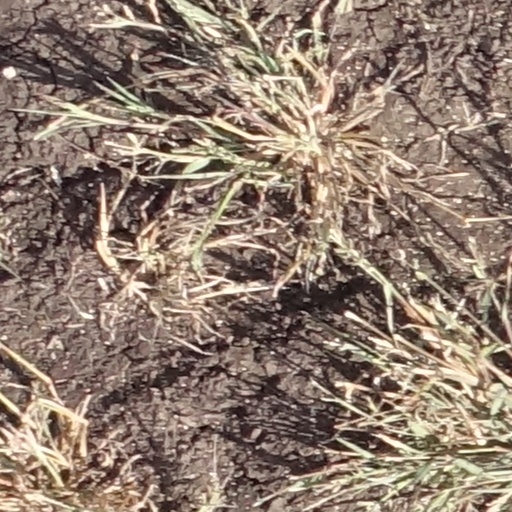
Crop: sorghum